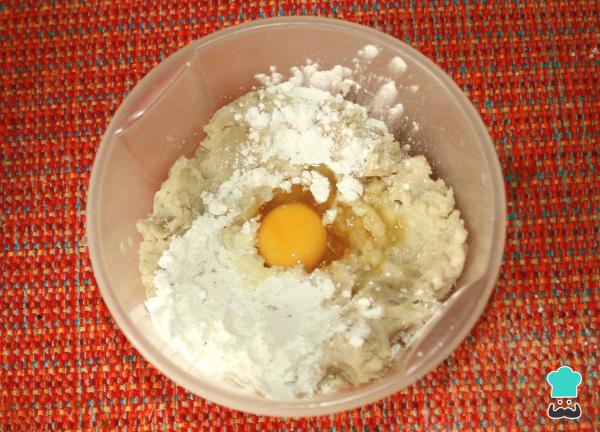
Usa el puré para crear una masa para tequeños caseros. Realiza un hoyo en el centro del puré y vierte dentro el huevo y la harina de maicena. Amasa hasta crear una masa homogénea.Truco: La masa no debe pegarse, ni agrietarse.